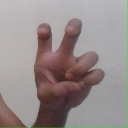
अक्षर: छ